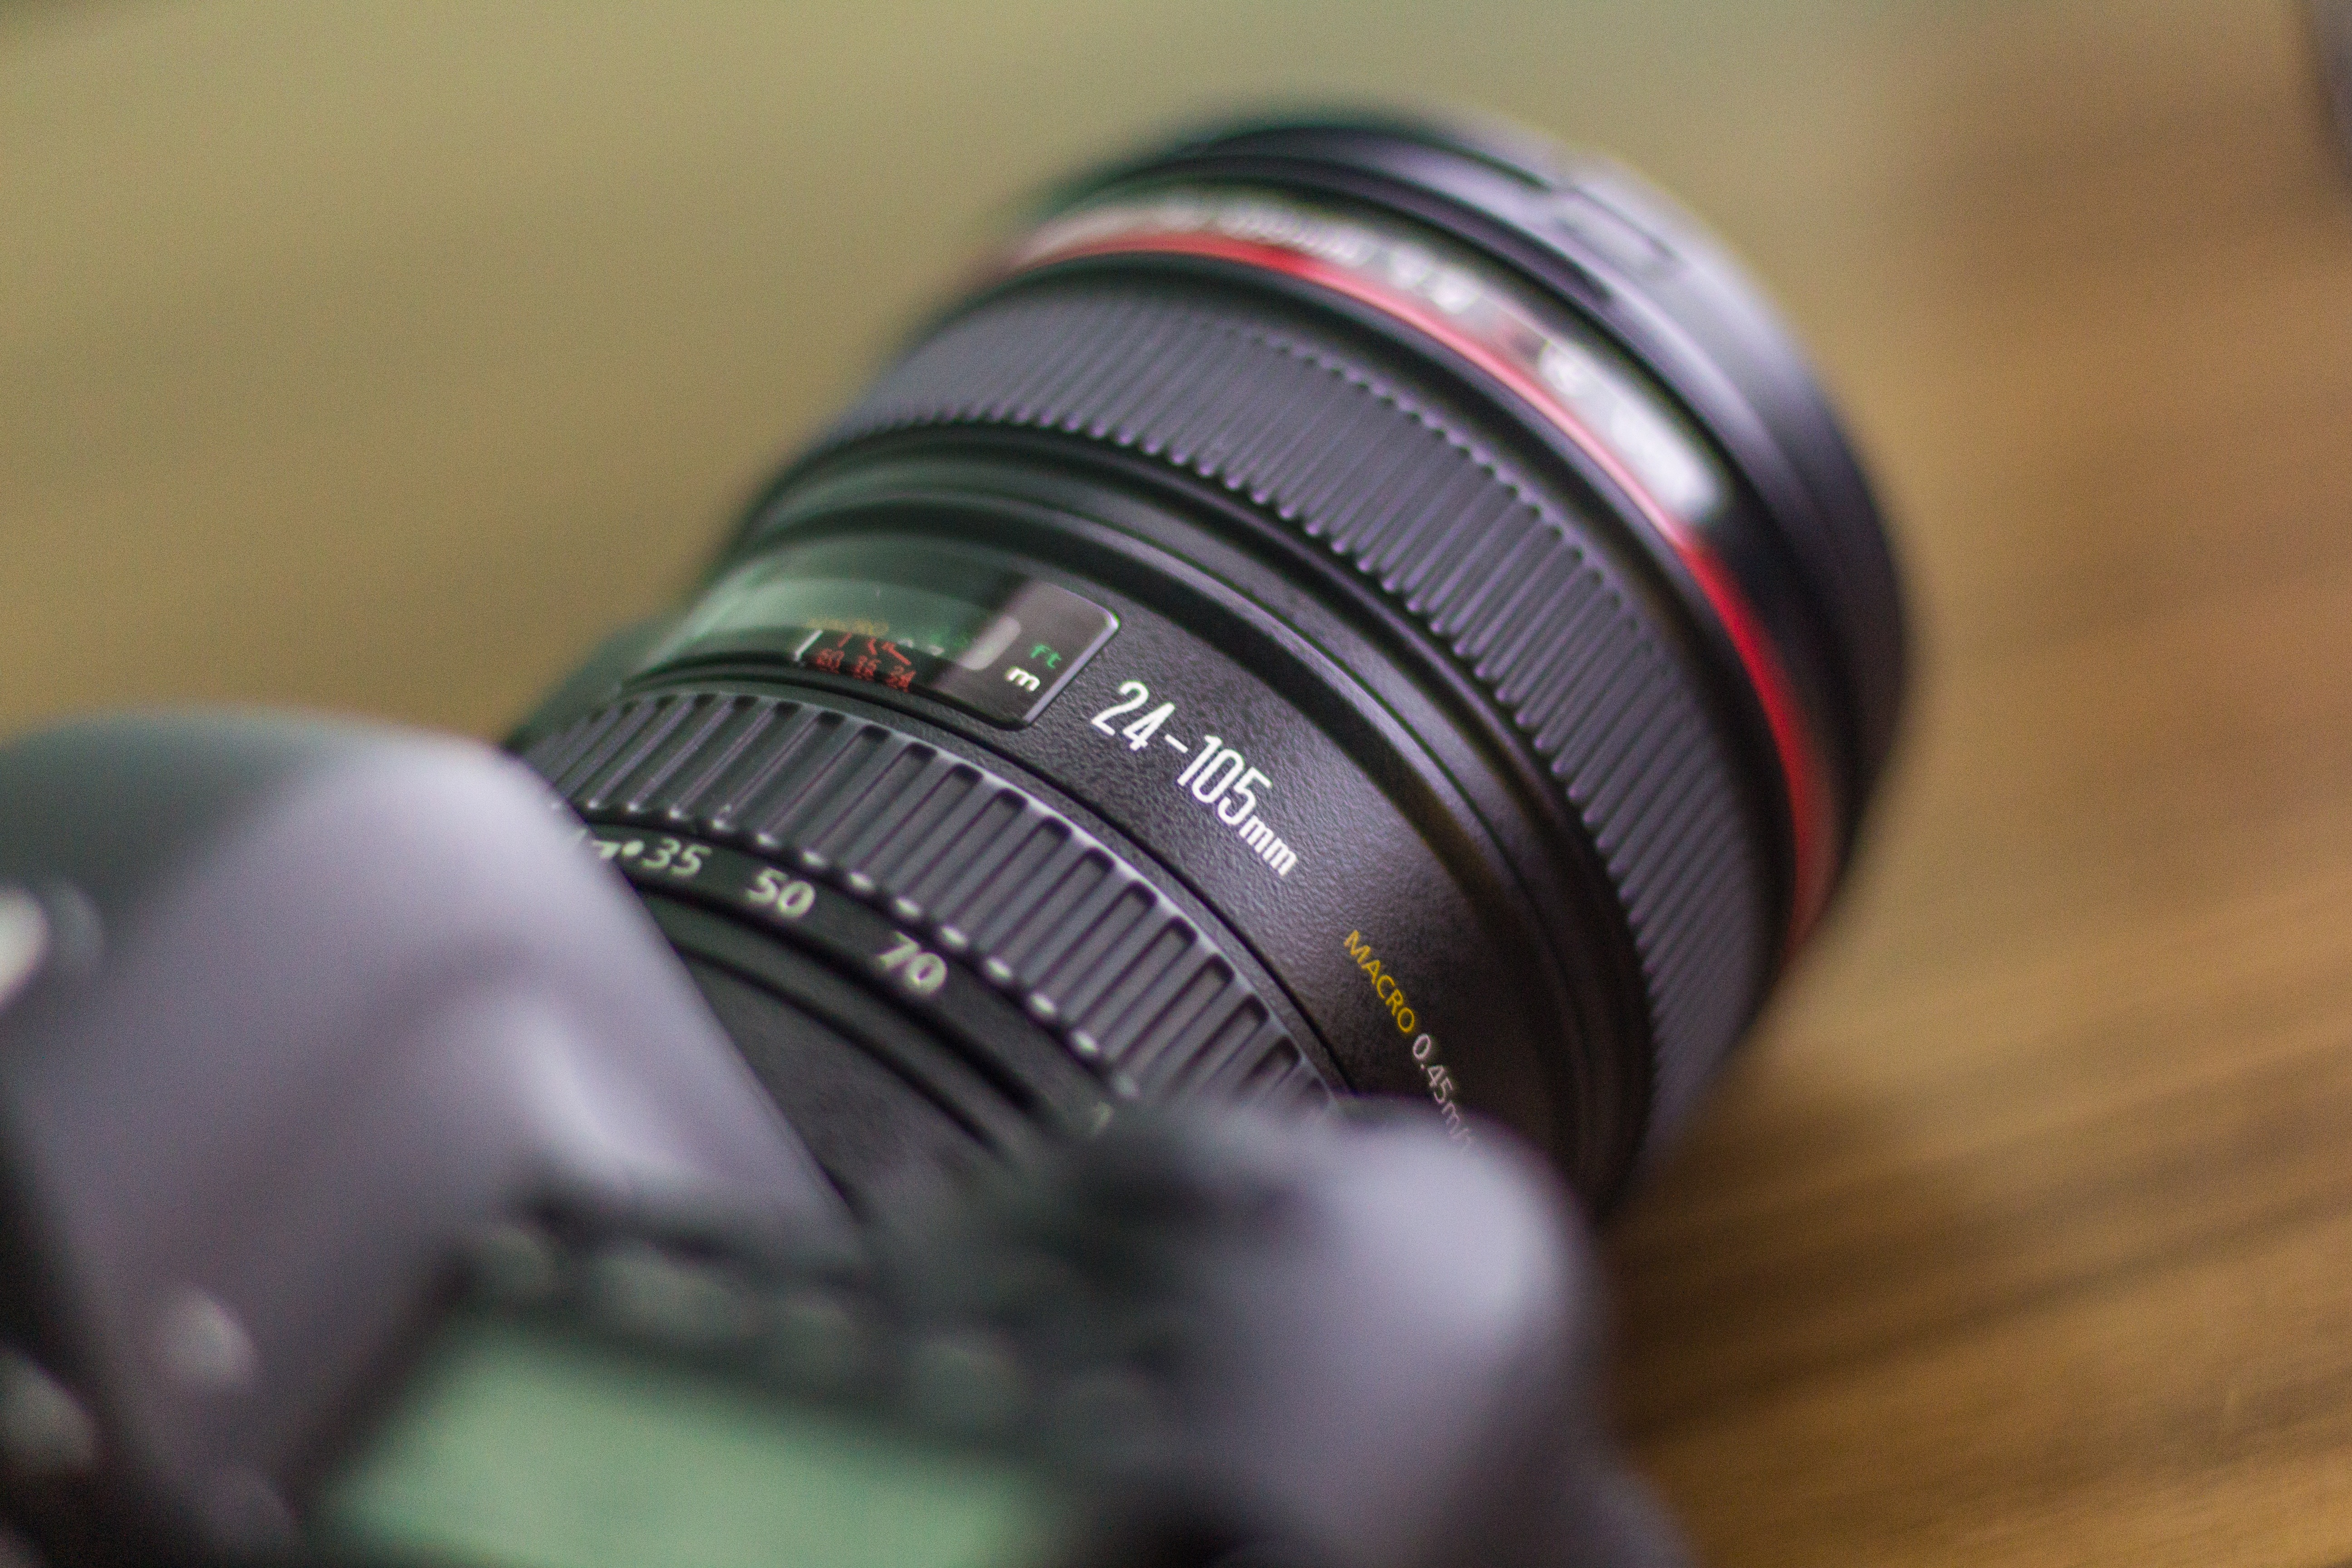
camera, photography, lens, canon, colorful, close up, reflex camera, exposure, digital camera, 50mm, 6d, amazing, camera lens, depth of field, awesome, 24 105mm, digital slr, single lens reflex camera, cameras optics